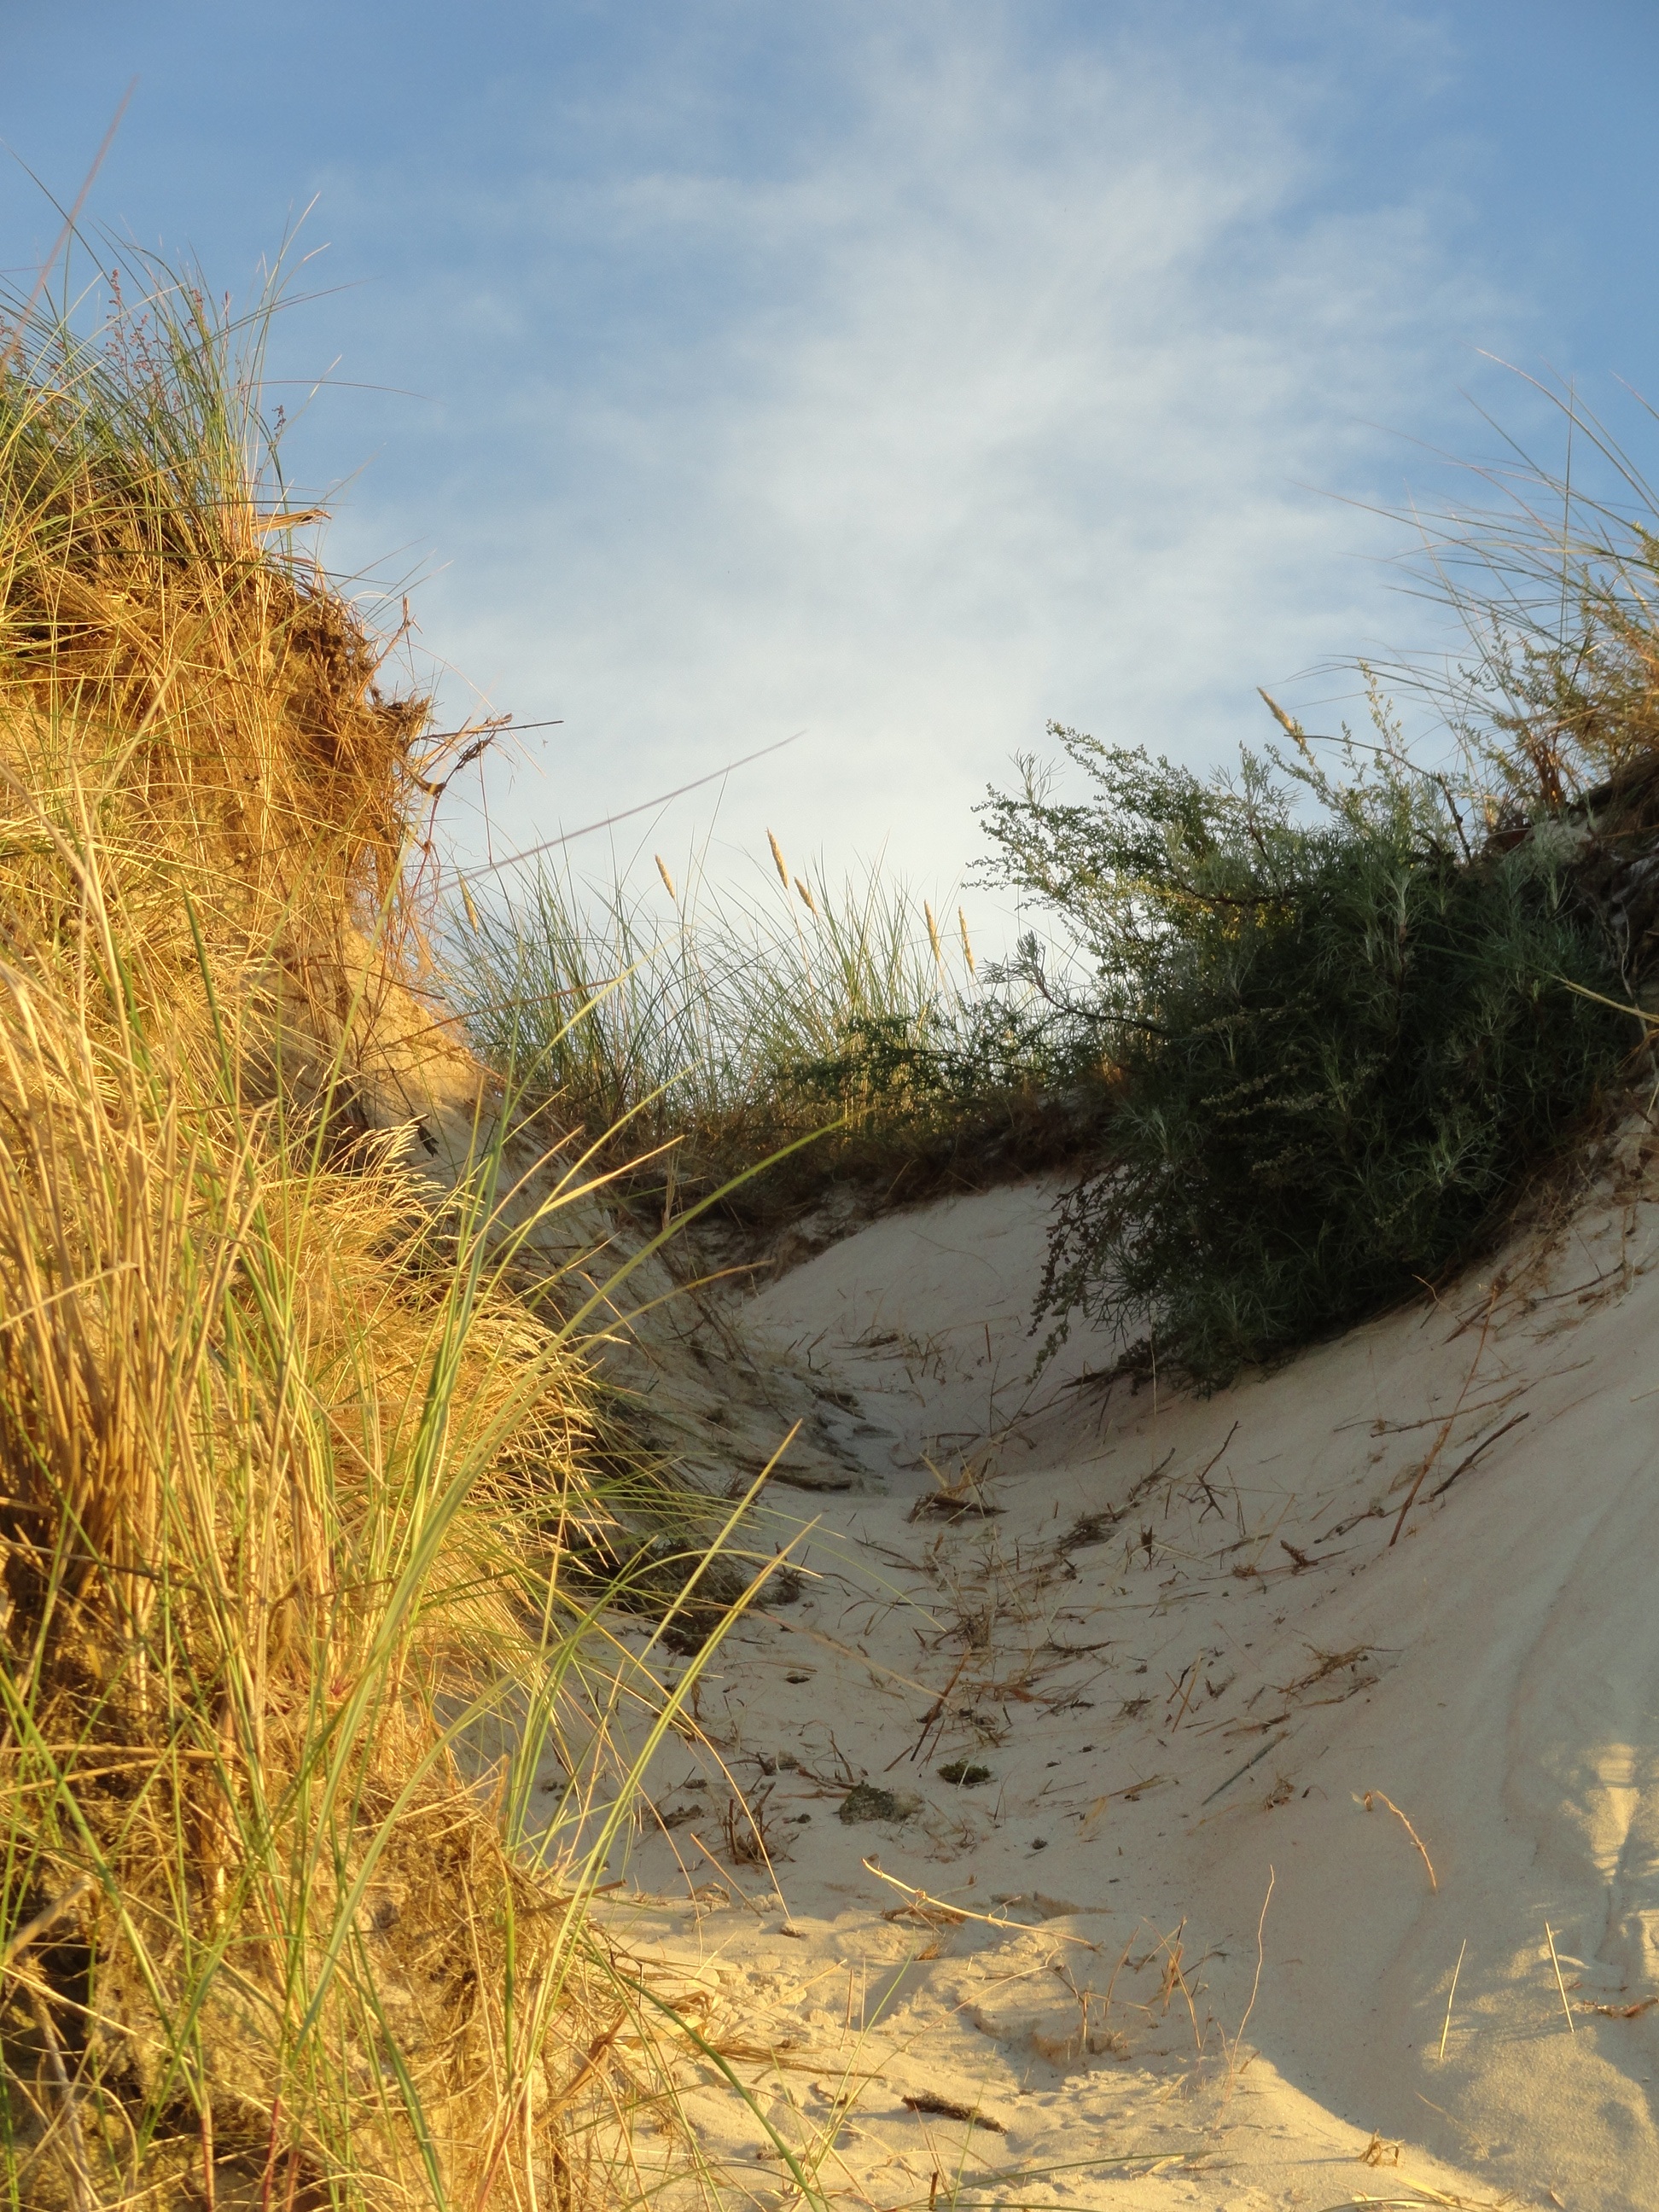
beach, landscape, sea, coast, tree, nature, grass, sand, rock, wilderness, sunlight, shore, cliff, terrain, geology, holidays, poland, habitat, the baltic sea, the sand dunes, natural environment, grass family